Yakub Beg of Yettishar

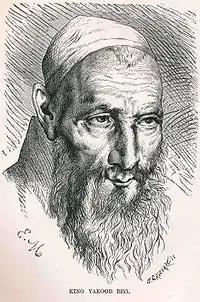
Yakub Beg

As a result of the Dungan Revolt (1862–77), by 1864, the Chinese held only the citadels of Kashgar and a few other places. The Kyrgyz, or Kazakh Sadic Beg, entered Kashgar but were unable to take the citadel and were sent to Tashkent as a Khoja to become ruler. Burzug Khan, the only surviving son of Jahangir Khoja, left Tashkent with six men. He joined Yakub Beg, left Kokand with 68 men, and crossed the border of China in January 1865. Sadic Beg, defeated by Yakub Beg, was driven beyond the mountains. Yakub went southeast to Yarkand, the largest town in the region, and was driven out by an army from Kucha. He next besieged the Chinese at Yangi Hissar for 40 days and massacred the garrison. Sadic Beg reappeared, was defeated, and talked into becoming an ally. Invaders from Badakshan were also talked into an alliance. A Dungan force from Kucha and eastward arrived at Maralbeshi and was defeated with 1,000 of the Dungans joining Yakub Beg. Yarkand had decided to submit to Burzug Khan and his great vizier. In September 1865, the second in command and 3,000 men surrendered, converted to Islam, and joined Yakub Beg. The commander refused and blew himself up along with his family; the commanders of Yarkand and Kulja had done the same. An army of rebels from Kokand arrived and joined Yakub. Later in the year, Burzug Khan and Yakub went to Yarkand to deal with a disturbance. The Dungan faction suborned Yakub's Dungans and he was reduced to a few hundred men. Burzug drew off to a separate camp, Yakub defeated the Dungans, Burzug Khan fled to Kashgar and declared Yakub a traitor. The religious leaders supported Yakub, and Burzug was seized in his palace. He was confined for 18 months, exiled to Tibet, and later found his way to Kokand. In little more than a year, Yakub had become master of Kashgar, Yarkand, and Maralbashi, areas stretching roughly from the western end of the Tarim Basin to as far as the Yarkand River.